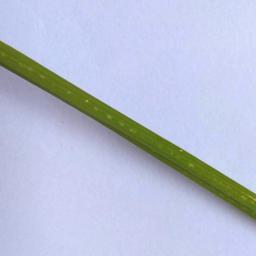
Label: Rice___Healthy